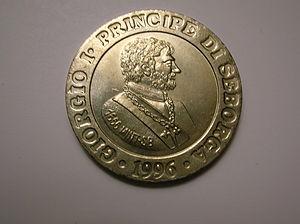
La principauté de Seborga, en italien principato di Seborga, est une micronation qui revendique le territoire de la commune italienne de Seborga, dans la région de Ligurie.